Trichobothria

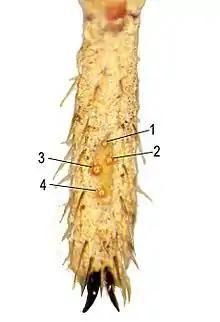
Four trichobothria on the second leg of the spider "Paratropis tuxtlensis"

Trichobothria (singular trichobothrium) are elongate setae ("hairs") present in arachnids, various orders of insects, and myriapods that function in the detection of airborne vibrations and currents, and electrical charge. In 1883, Friedrich Dahl observed that they were deflected by the sound waves from a violin and labelled them 'hearing hairs'.